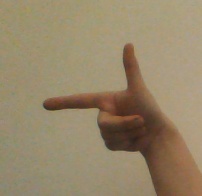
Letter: yaa